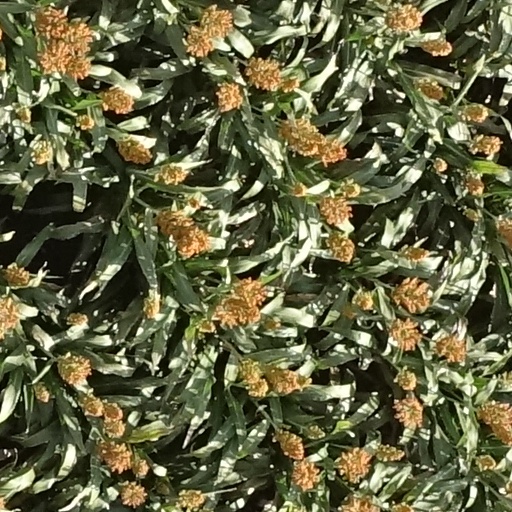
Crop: sorghum